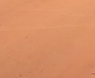
Surface type: ground